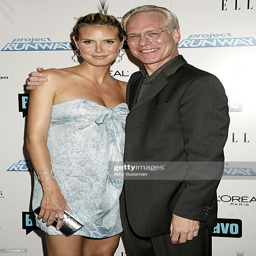
supermodel and actor attend season premiere party .